Ted Thompson

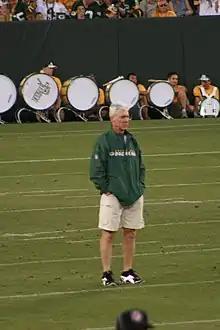
Thompson in 2010

Ted Thompson (January 17, 1953 – January 20, 2021) was an American professional football player and executive in the National Football League (NFL). He was the general manager of the Green Bay Packers from 2005 to 2017. Thompson had a 10-year playing career in the NFL as a linebacker and special teams player with the Houston Oilers from 1975 to 1984.